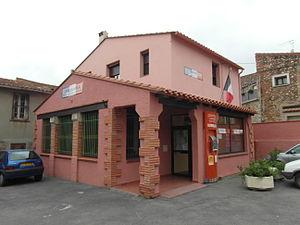
Mairie de Terrats
Terrats est une commune française située dans le département des Pyrénées-Orientales, en région Occitanie.